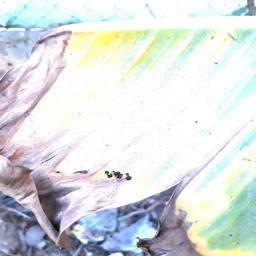
Label: POTASSIUM DEFICIENCY